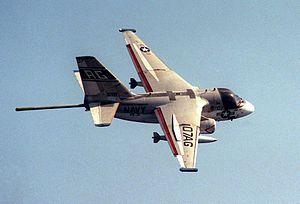
Le Lockheed S-3 Viking est un avion embarqué en service dans l’US Navy de 1974 au 12 janvier 2016. Il est le successeur du Grumman S-2 Tracker. C'est un avion compact, propulsé par deux réacteurs situés dans des nacelles sous les ailes, et qui depuis la fin de la Guerre froide joue un rôle important dans la lutte anti-sous-marine et la détection des mines.